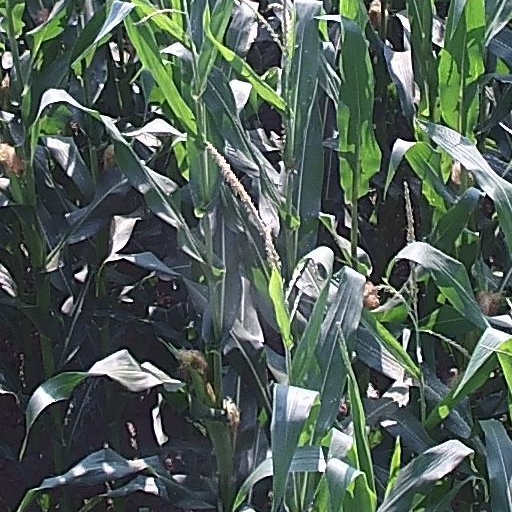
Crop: maize; corn